Stalag XXI-D

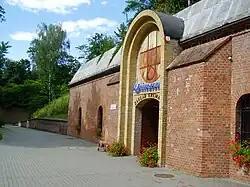
Fort IIIA of the Poznań Fortress, one of the forts occupied by Stalag XXI-D

Stalag XXI-D was a German World War II prisoner-of-war camp based in Poznań in German-occupied Poland, operated in 1940–1945. It held Polish, French, British, Belgian, Dutch, Serbian, Soviet and Italian POWs.